Ishikawajima Ne-20

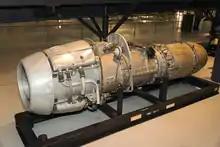
Ishikawajima Ne-20 turbojet on display at Steven F. Udvar-Hazy Center

Three Ne-20s have been preserved to the present day, one at Ishikawajima-Harima's internal company museum in Tanashi, and two at the Smithsonian's National Air and Space Museum in Washington, DC.